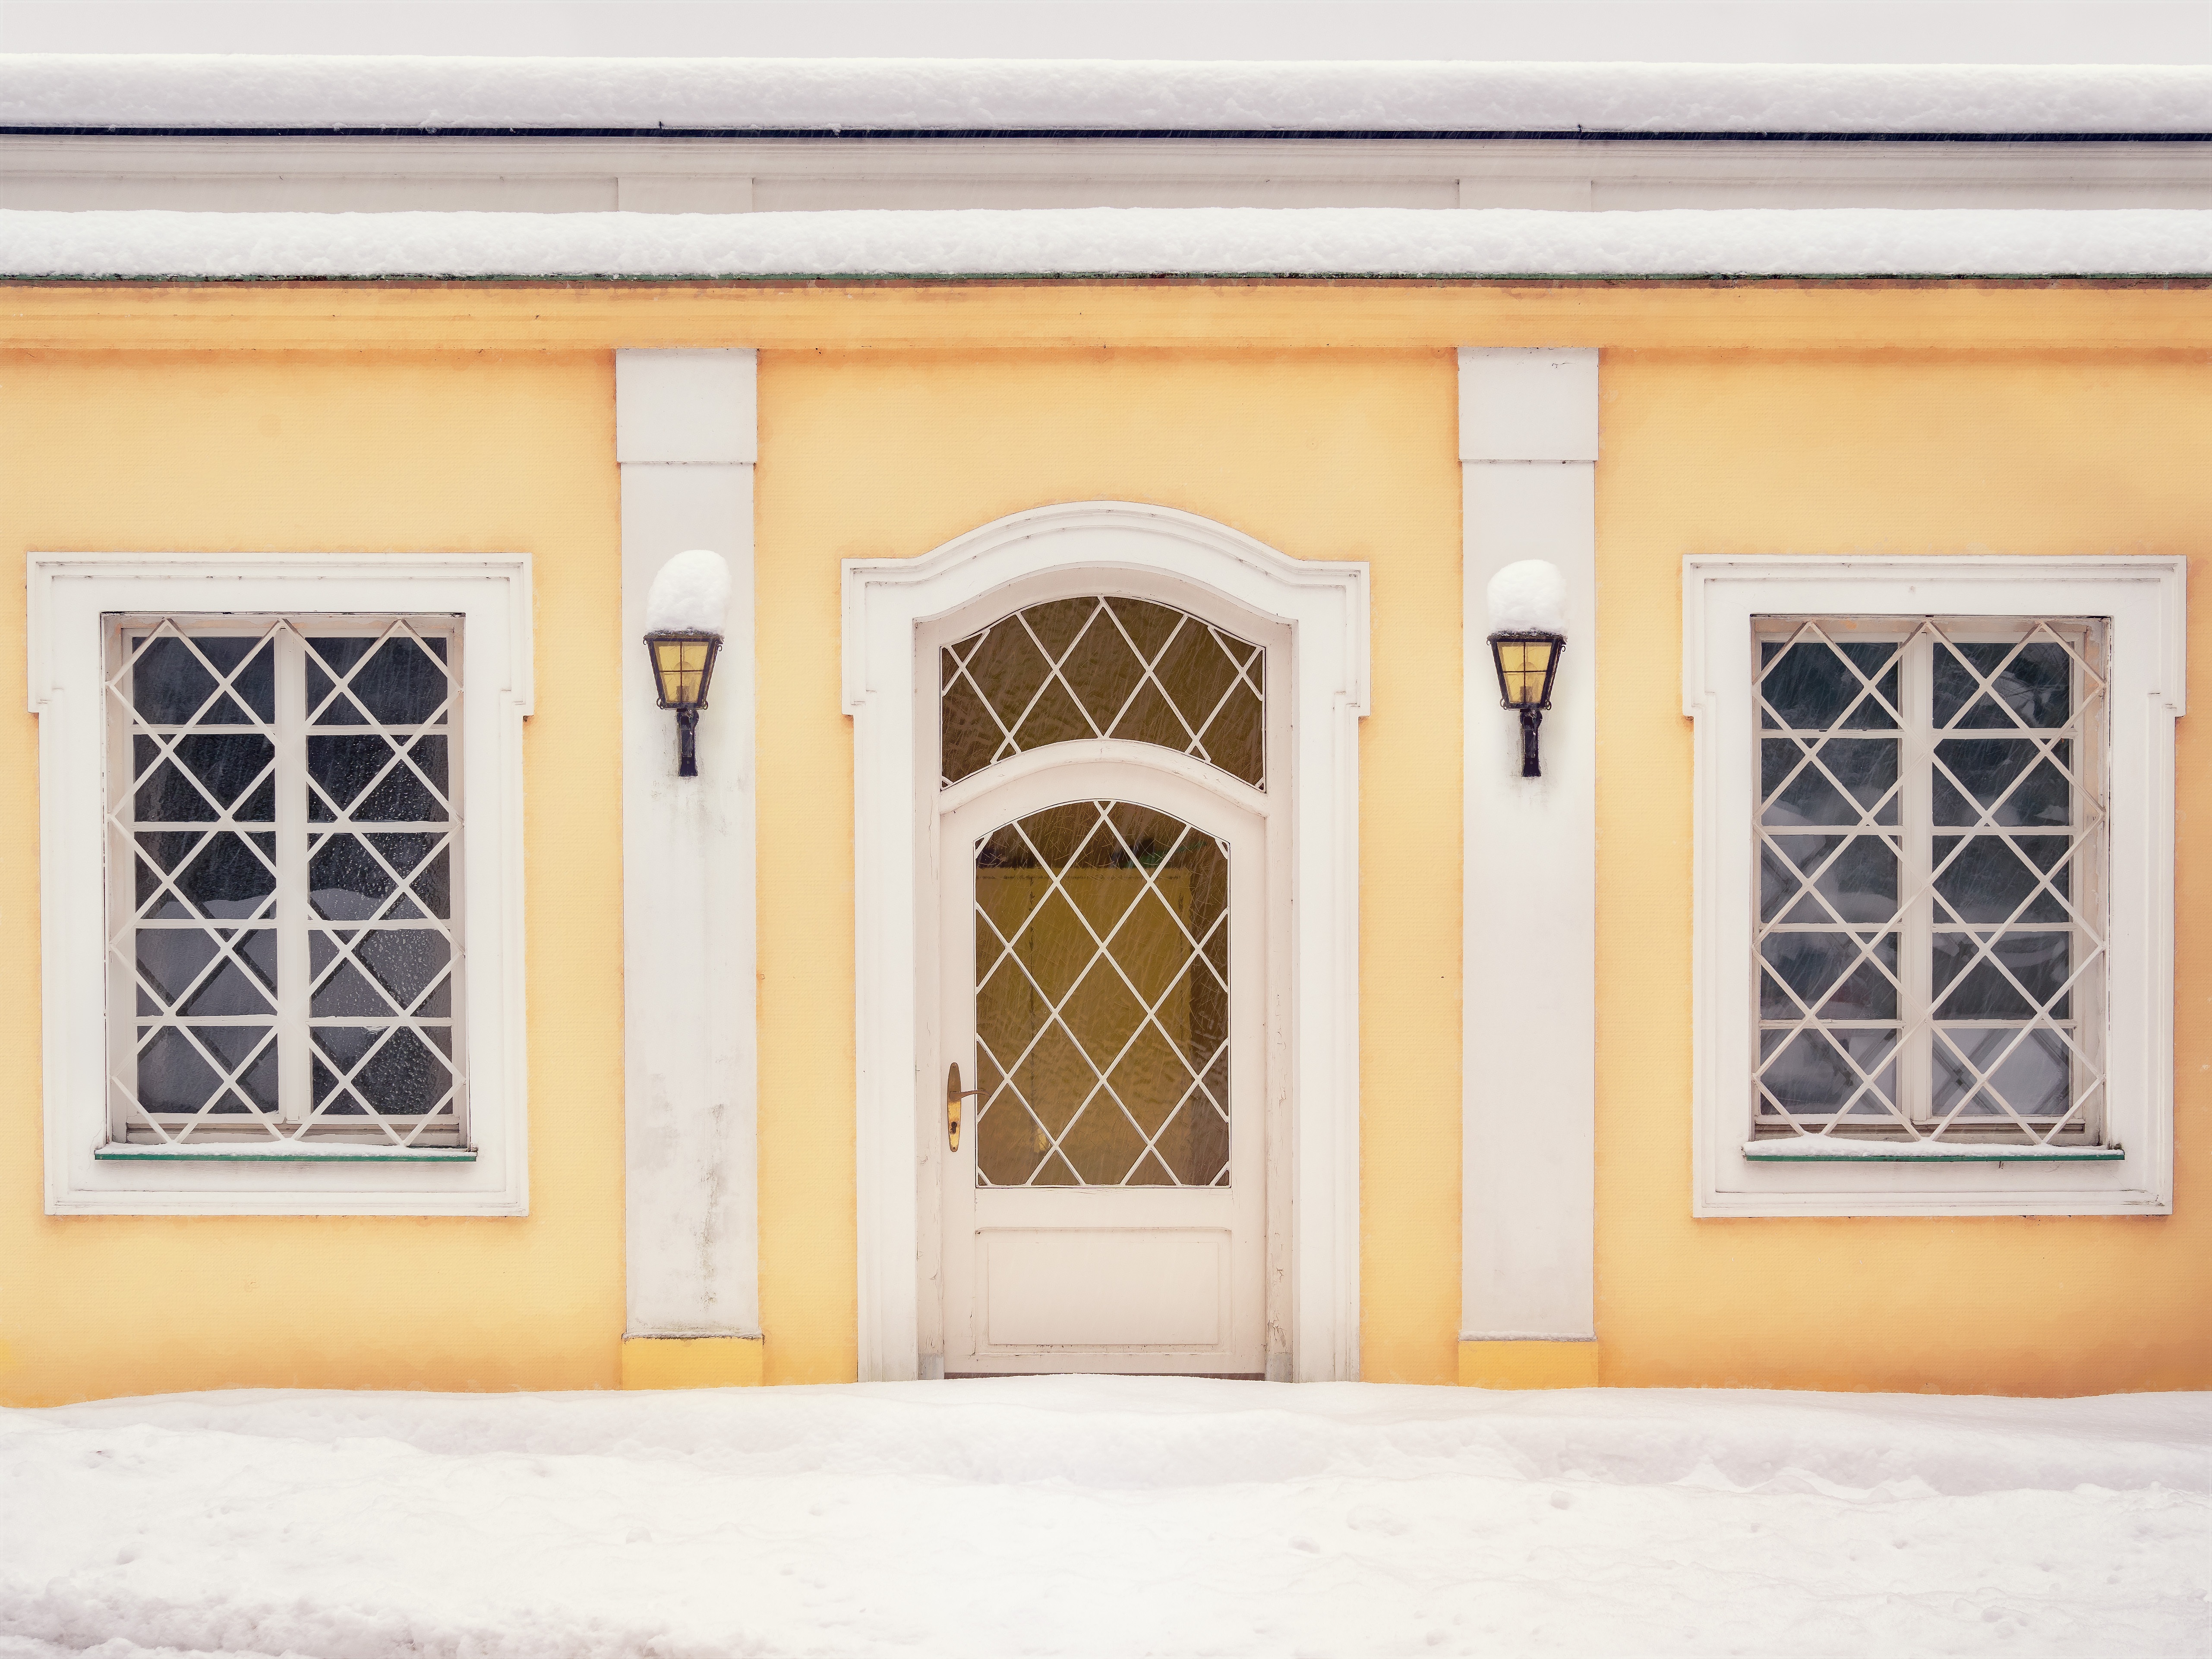
facade, yellow, door, lamps, building, home, architecture, window, structure, color, austria